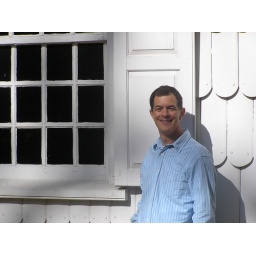
Me standing by the Covenhoven house (built 1752).